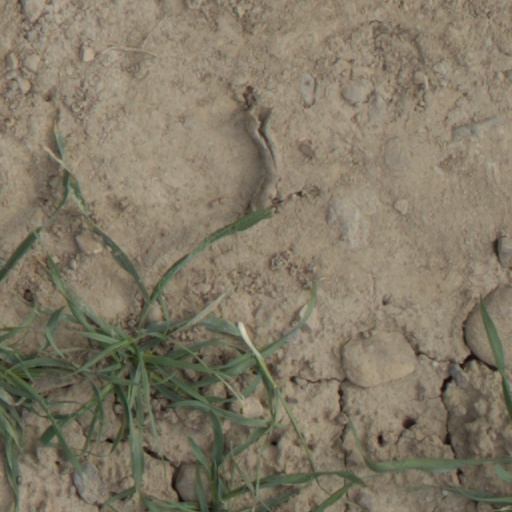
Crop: wheat